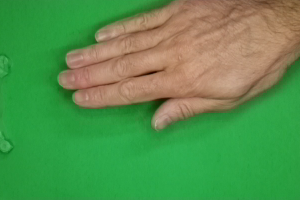
Label: paper